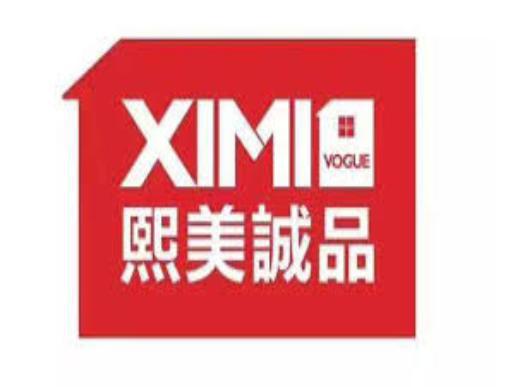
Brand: cenpin
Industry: Others